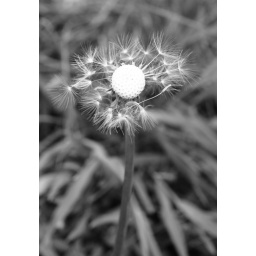
dandelion in black & white